Southport, Queensland

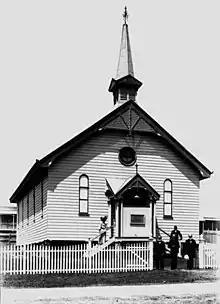
Congregational Church, 1910

In 1879, the first Congregational services were held in Southport in the home of J. C. Lather conducted by the Reverend J. Whiting who ministered in the Logan and Albert River districts. Land was purchased in Queen Street and a Congregational church was opened there on 9 October 1880. It was used for monthly Congregational services but was also available for use by other denominations. The first minister, Reverend A.R. Bailey was appointed in 1883. A manse was built in Bauer Street. J.B. Evans was the minister from late 1885, being replaced by J. G. Cribb in 1887. In 1888 a new Congregational Church was erected in White Street costing £530 and based on the designs prepared for the Milton Congregational Church in Brisbane. In 1899, the manse was relocated to behind the White Street church.